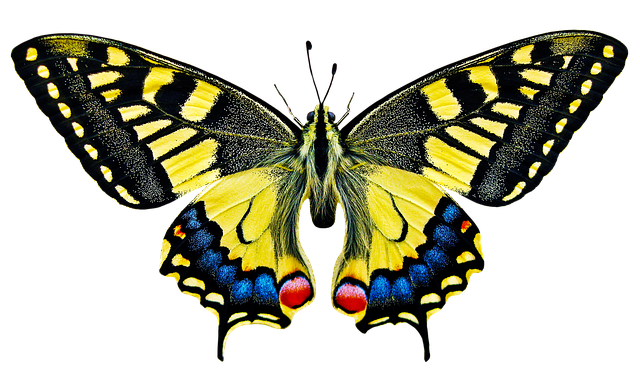
Label: farfalla